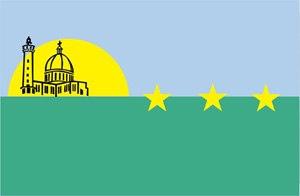
Mariño est l'une des onze municipalités de l'État de Nueva Esparta au Venezuela, située sur l'île de Margarita. Son chef-lieu est Porlamar. En 2011, la population s'élève à 97 667 habitants.